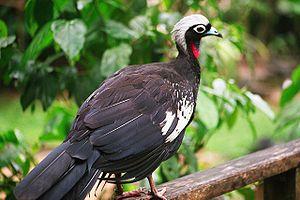
La province de Misiones est une province d'Argentine située dans le nord-est du pays. Elle est bordée à l'ouest par le Paraguay, à l'est du nord au sud par le Brésil et au sud-ouest par la province de Corrientes.
La Pénélope à front noir est une espèce d'oiseaux de la famille des Cracidae.